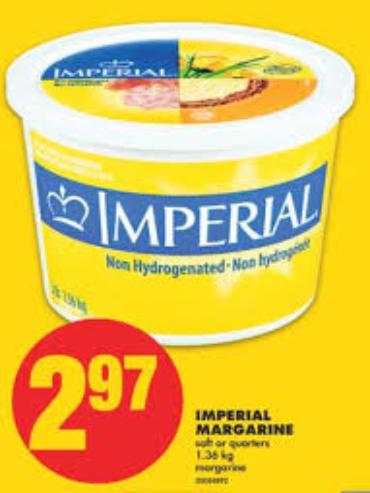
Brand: Imperial Margarine
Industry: Food